Earp Gillam Bond Store

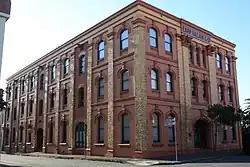

The Earp Gillam Bond Store is a heritage-listed former bond store at 16 Telford Street, Newcastle East, in the Hunter region of New South Wales, Australia. It was added to the New South Wales State Heritage Register on 2 April 1999.